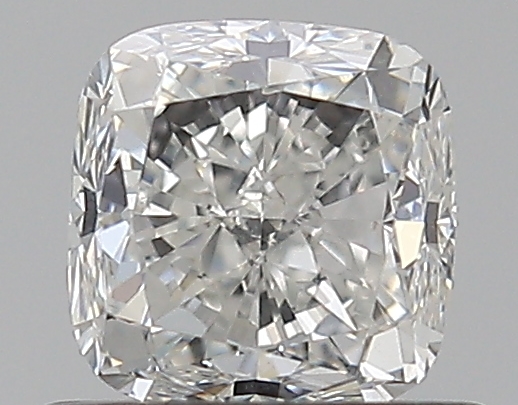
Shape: cushion
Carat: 0.7
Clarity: SI1
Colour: H
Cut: FG
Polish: EX
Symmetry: VG
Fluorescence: N
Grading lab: GIA
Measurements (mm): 4.73 x 4.64 x 3.55